United Nations Security Council Resolution 1077

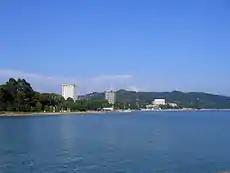
Sokhumi in Abkhazia

United Nations Security Council resolution 1077, adopted on 22 October 1996, after reaffirming all resolutions 937 (1994), 1036 (1996) and 1065 (1996) on Georgia, the council established a Human Rights Office in Sokhumi, Georgia as part of the United Nations Observer Mission in Georgia (UNOMIG).